John W. Rowell

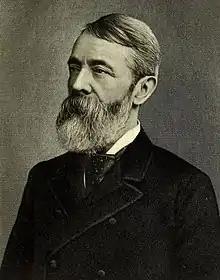
From Volume 5 of 1923's "Vermont, the Green Mountain State"

John W. Rowell (June 9, 1835 – February 13, 1924) was a Vermont attorney and businessman. He is notable for his service as an associate justice of the Vermont Supreme Court from 1882 to 1902, and chief justice from 1902 to 1913.